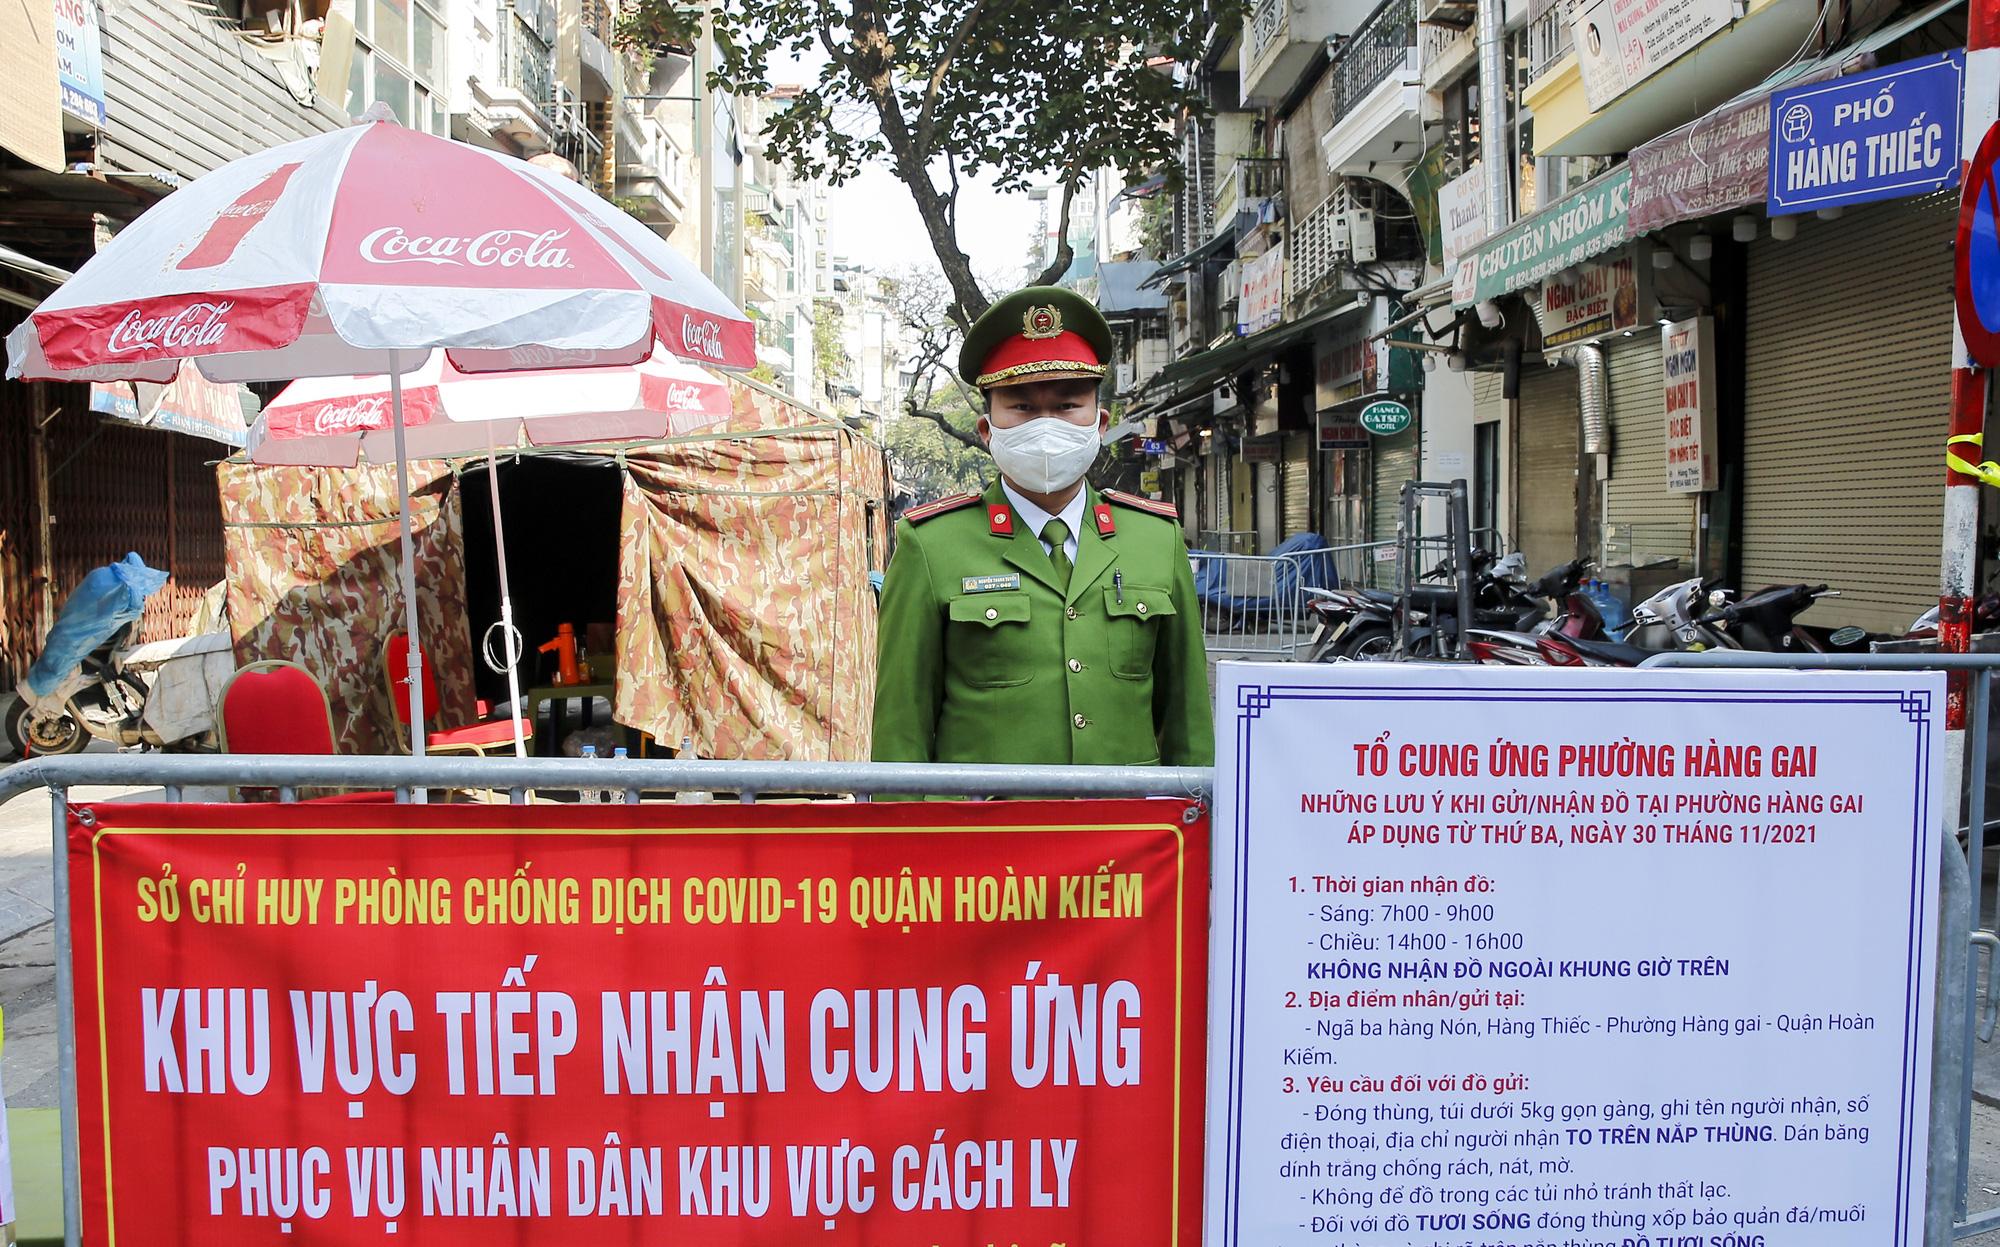
có một đồng chí công an đang đứng ở sau hàng rào